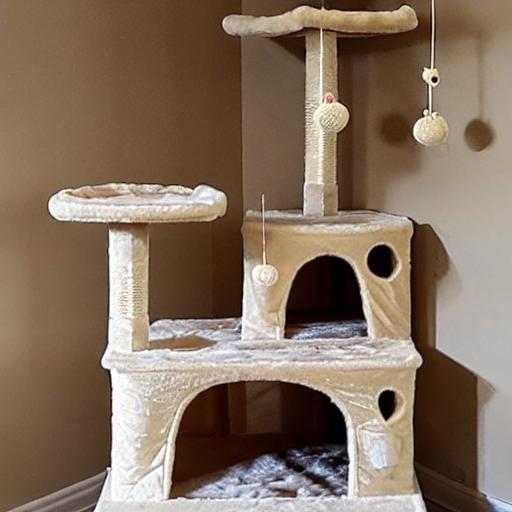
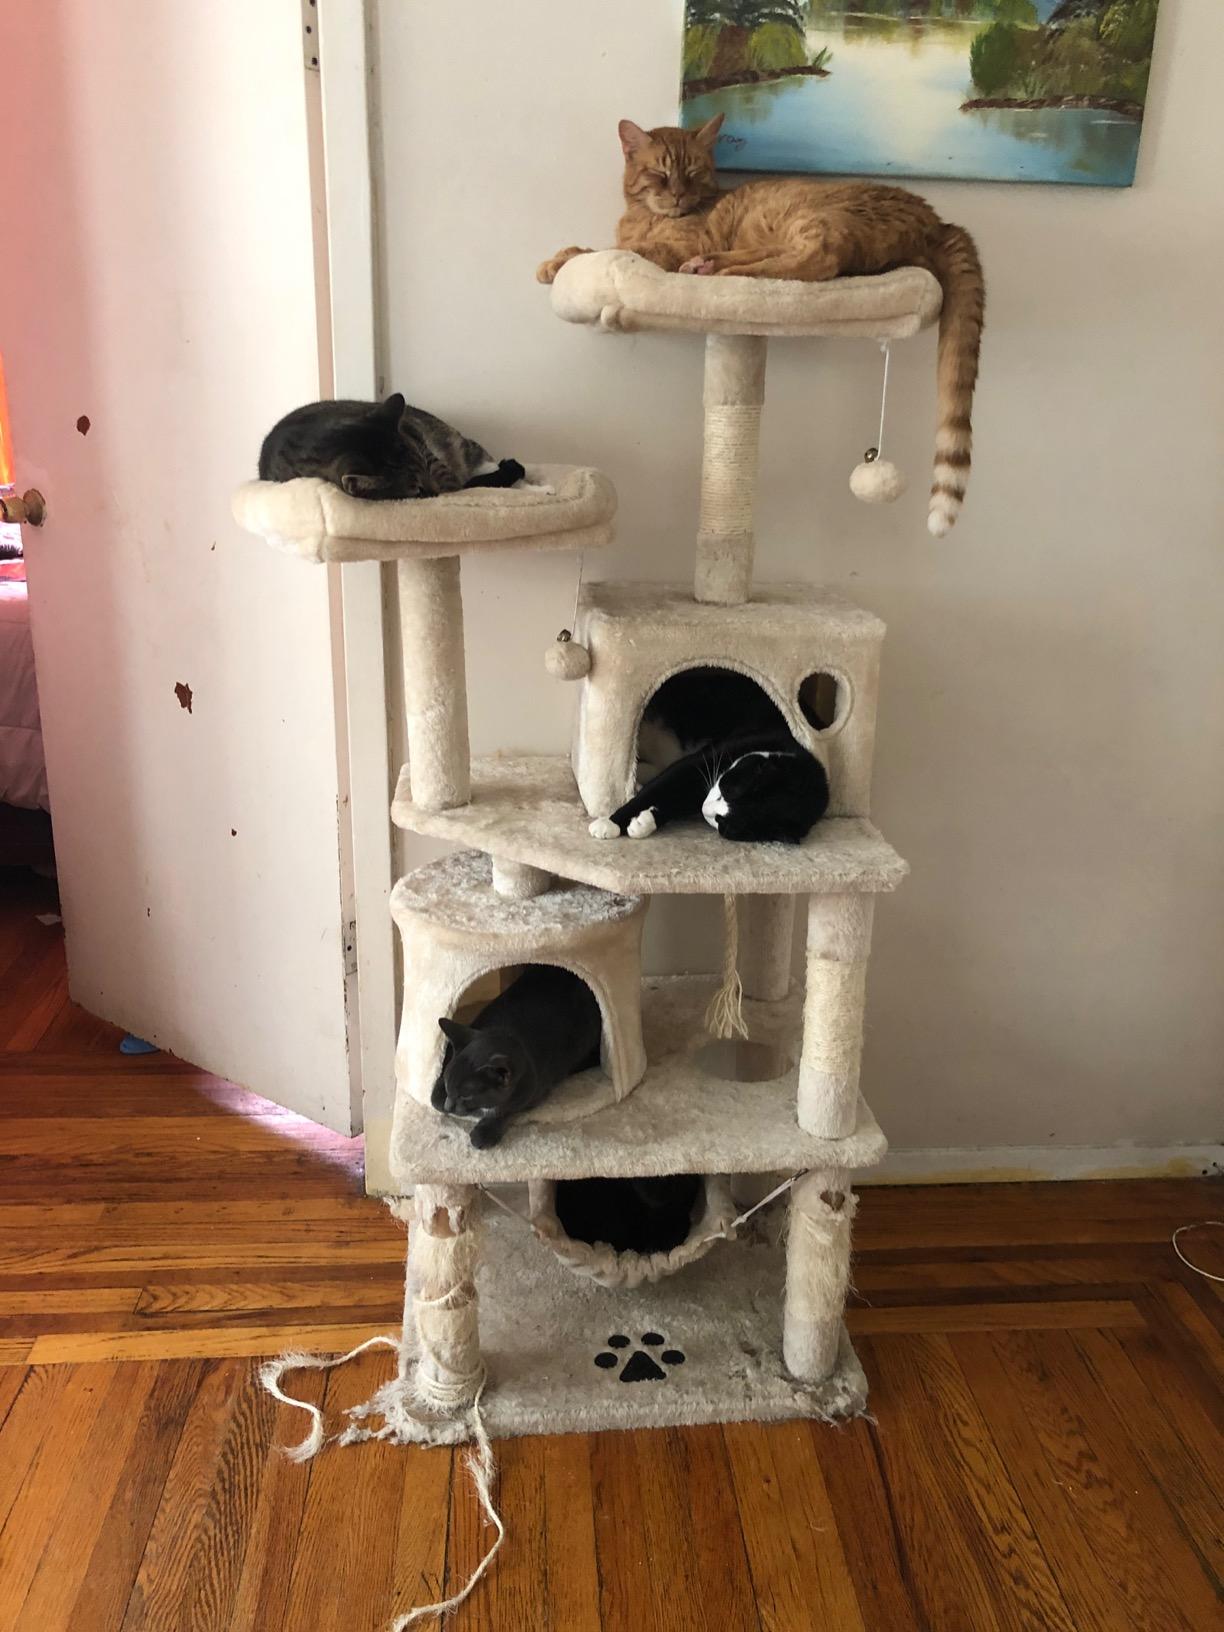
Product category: items_cat tree
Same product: no